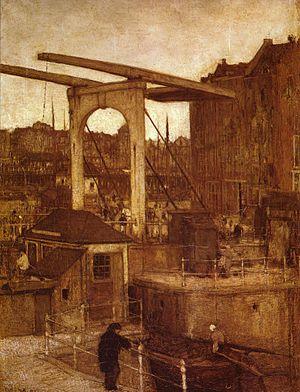
Voici une liste de peintres qui sont nés et/ou étaient principalement actifs aux Pays-Bas. Pour les artistes nés et actifs dans le Sud des Pays-Bas méridionaux, consultez la Liste des peintres Flamands. Les artistes sont triés par siècle puis par nom de famille. En général, les artistes inclus sont mentionnés sur le site web l'ArtCyclopedia, dans le Grove Dictionary of Art, dont les tableaux se vendent régulièrement à plus de 20 000 $ aux enchères. Les peintres actifs sont donc sous-représentés, alors que plus de la moitié des artistes sont des peintres baroques du XVIIᵉ siècle, ce qui correspond à peu près à l'âge d'or hollandais. Les noms d'artistes plus âgés ont souvent différentes orthographes; l'orthographe préférée est utilisée telle qu'elle figure dans la base de données du Rijksbureau voor Kunsthistorische Documentatie, mais plusieurs peintres sont répertoriés deux fois lorsque leurs noms alternatifs communs sont alphabétiquement éloignés.